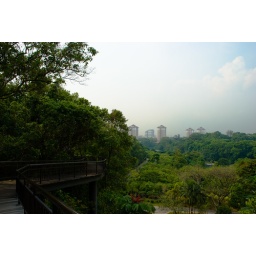
A large bridge built through the tree tops in Kent Ridge park